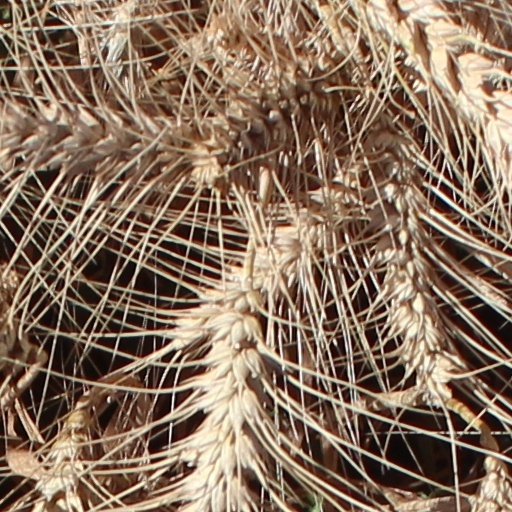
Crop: wheat